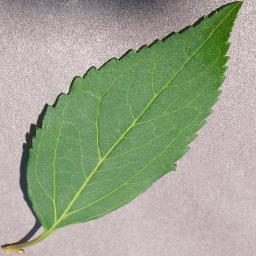
Label: Cherry___healthy